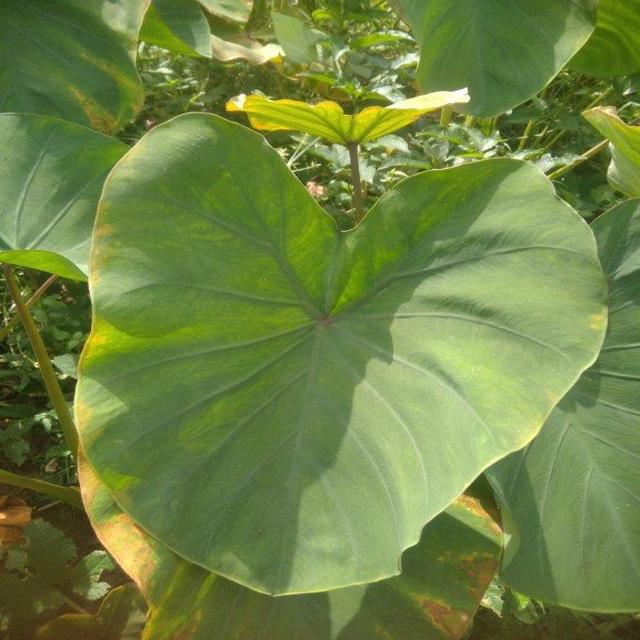
Label: Early_Blight